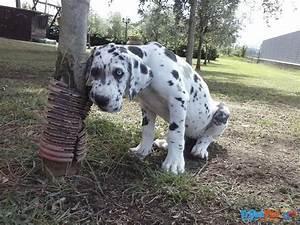
dog